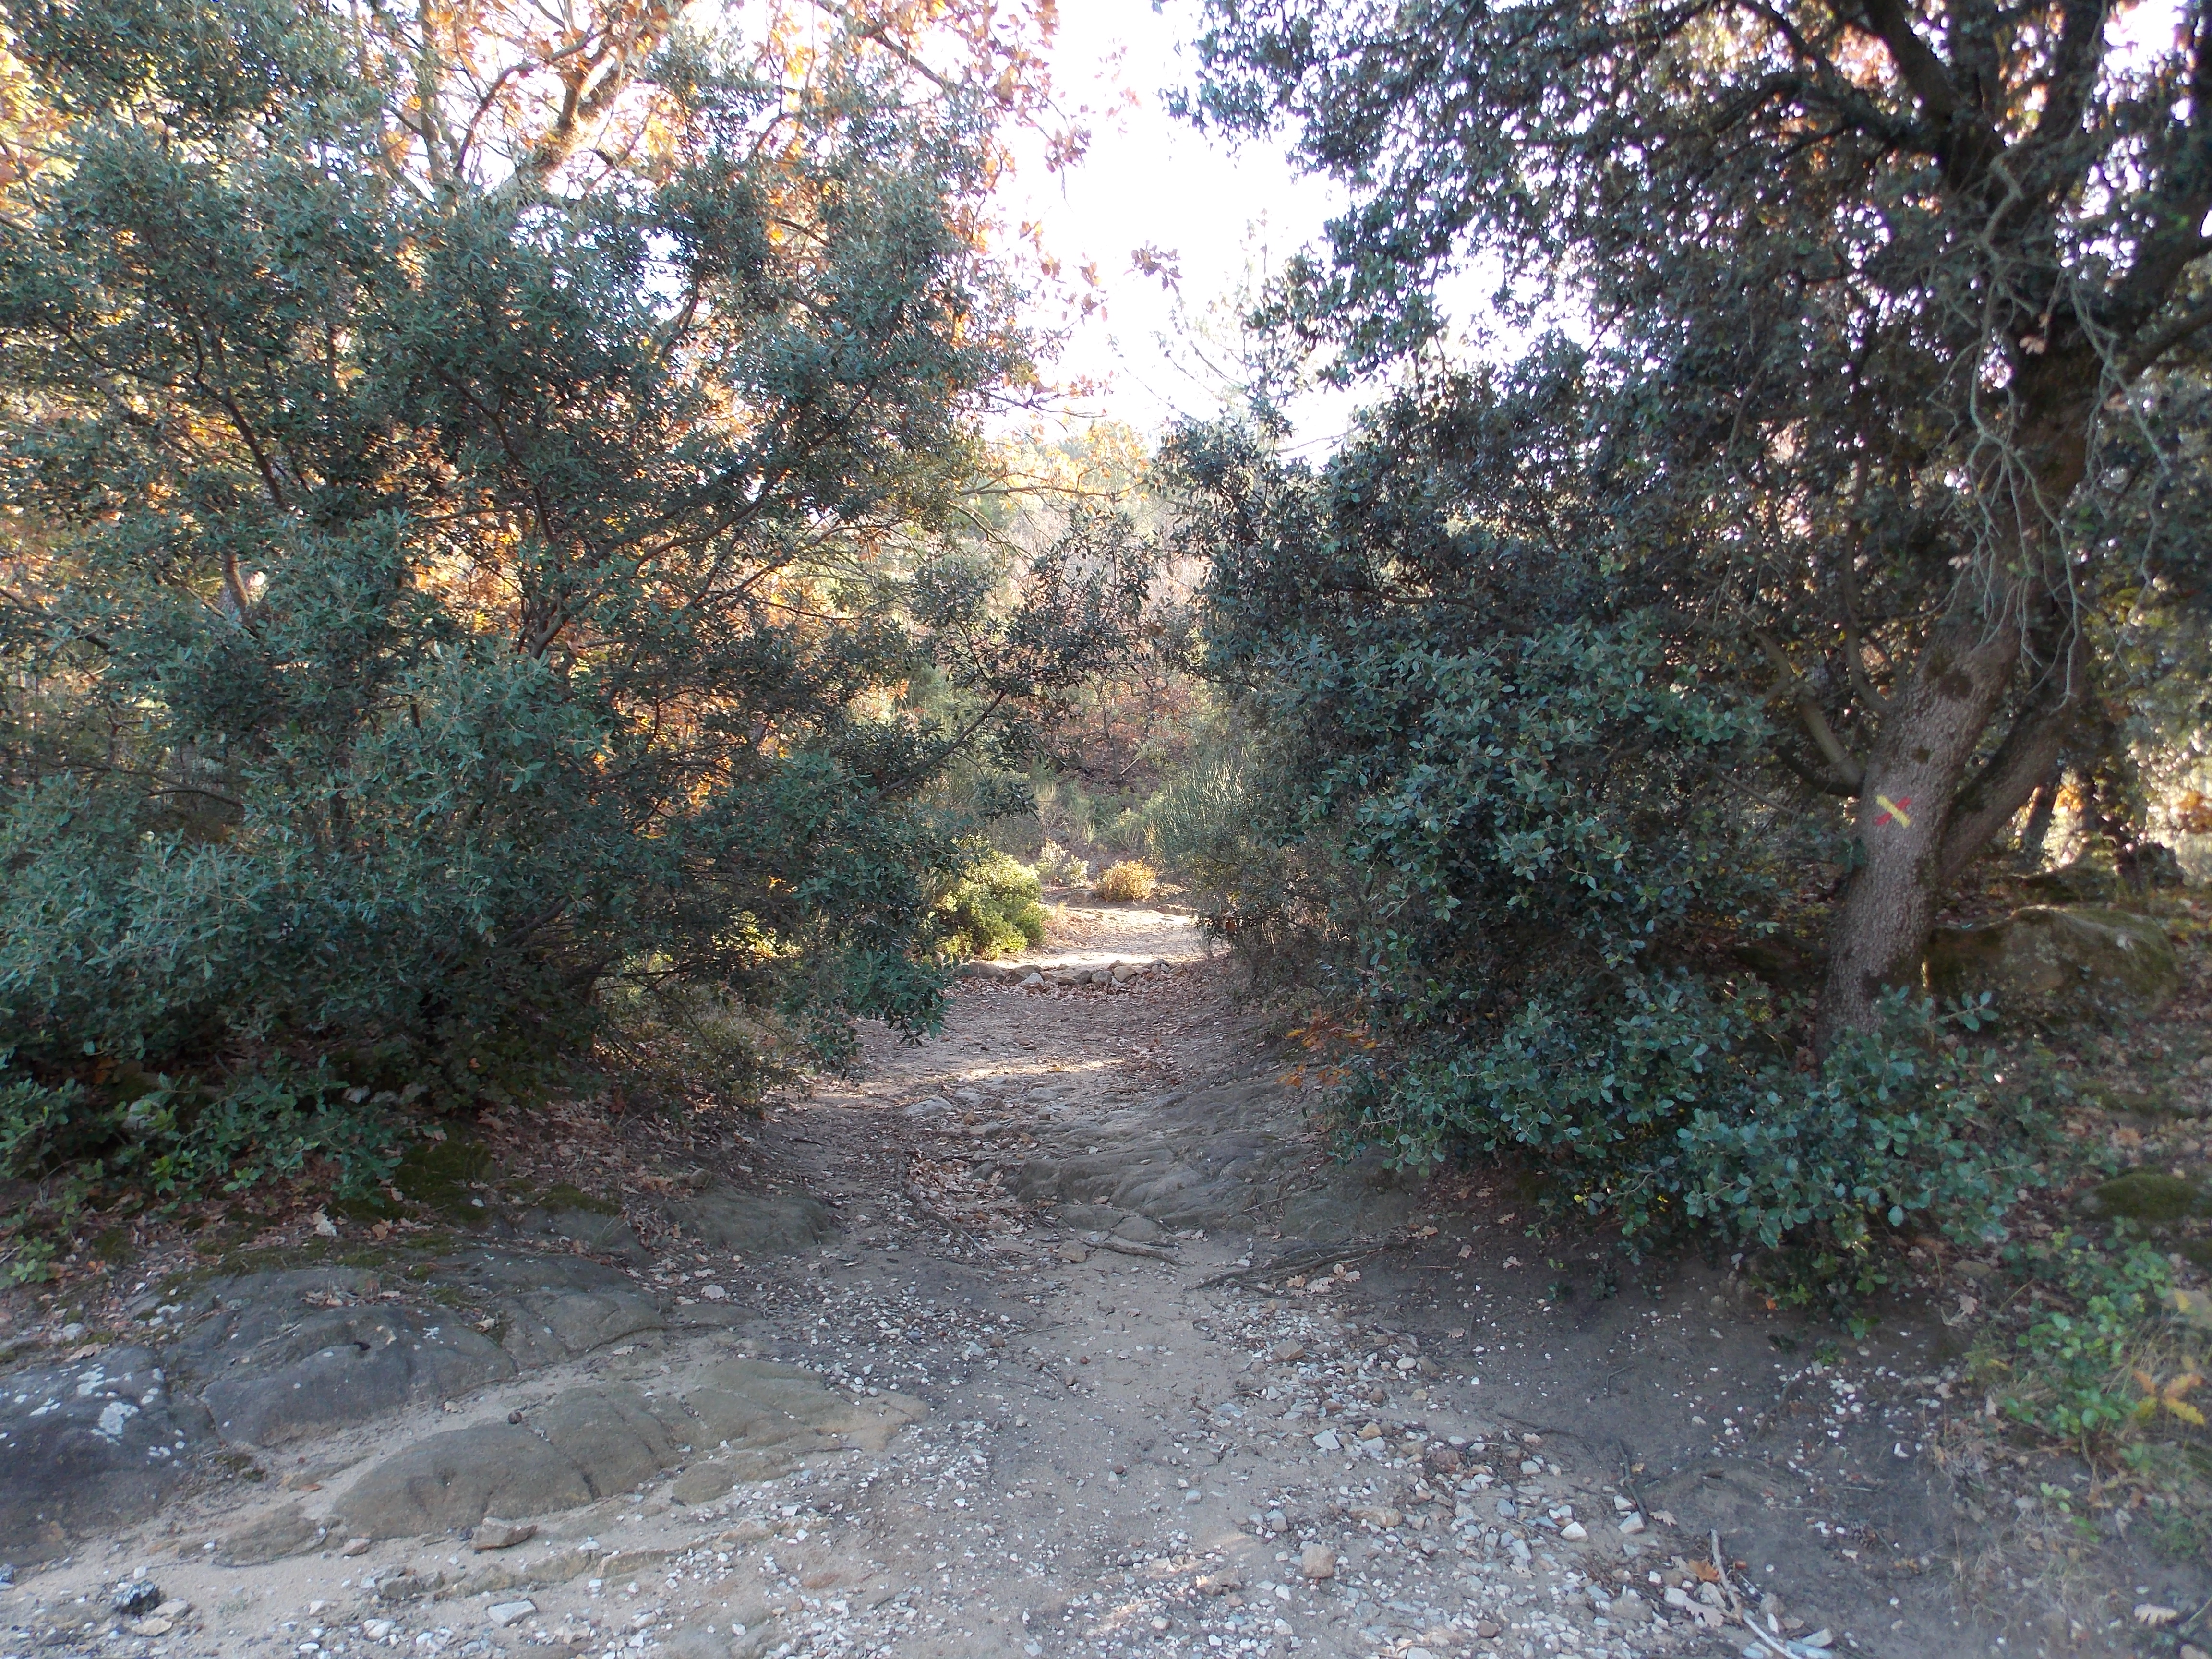
mountain, landscape, tree, cloud, nature, plant, sky, leaf, forest, adventure, walk, path, photography, nature reserve, vegetation, woodland, trail, state park, grass, autumn, shrubland, grove, land lot, plant community